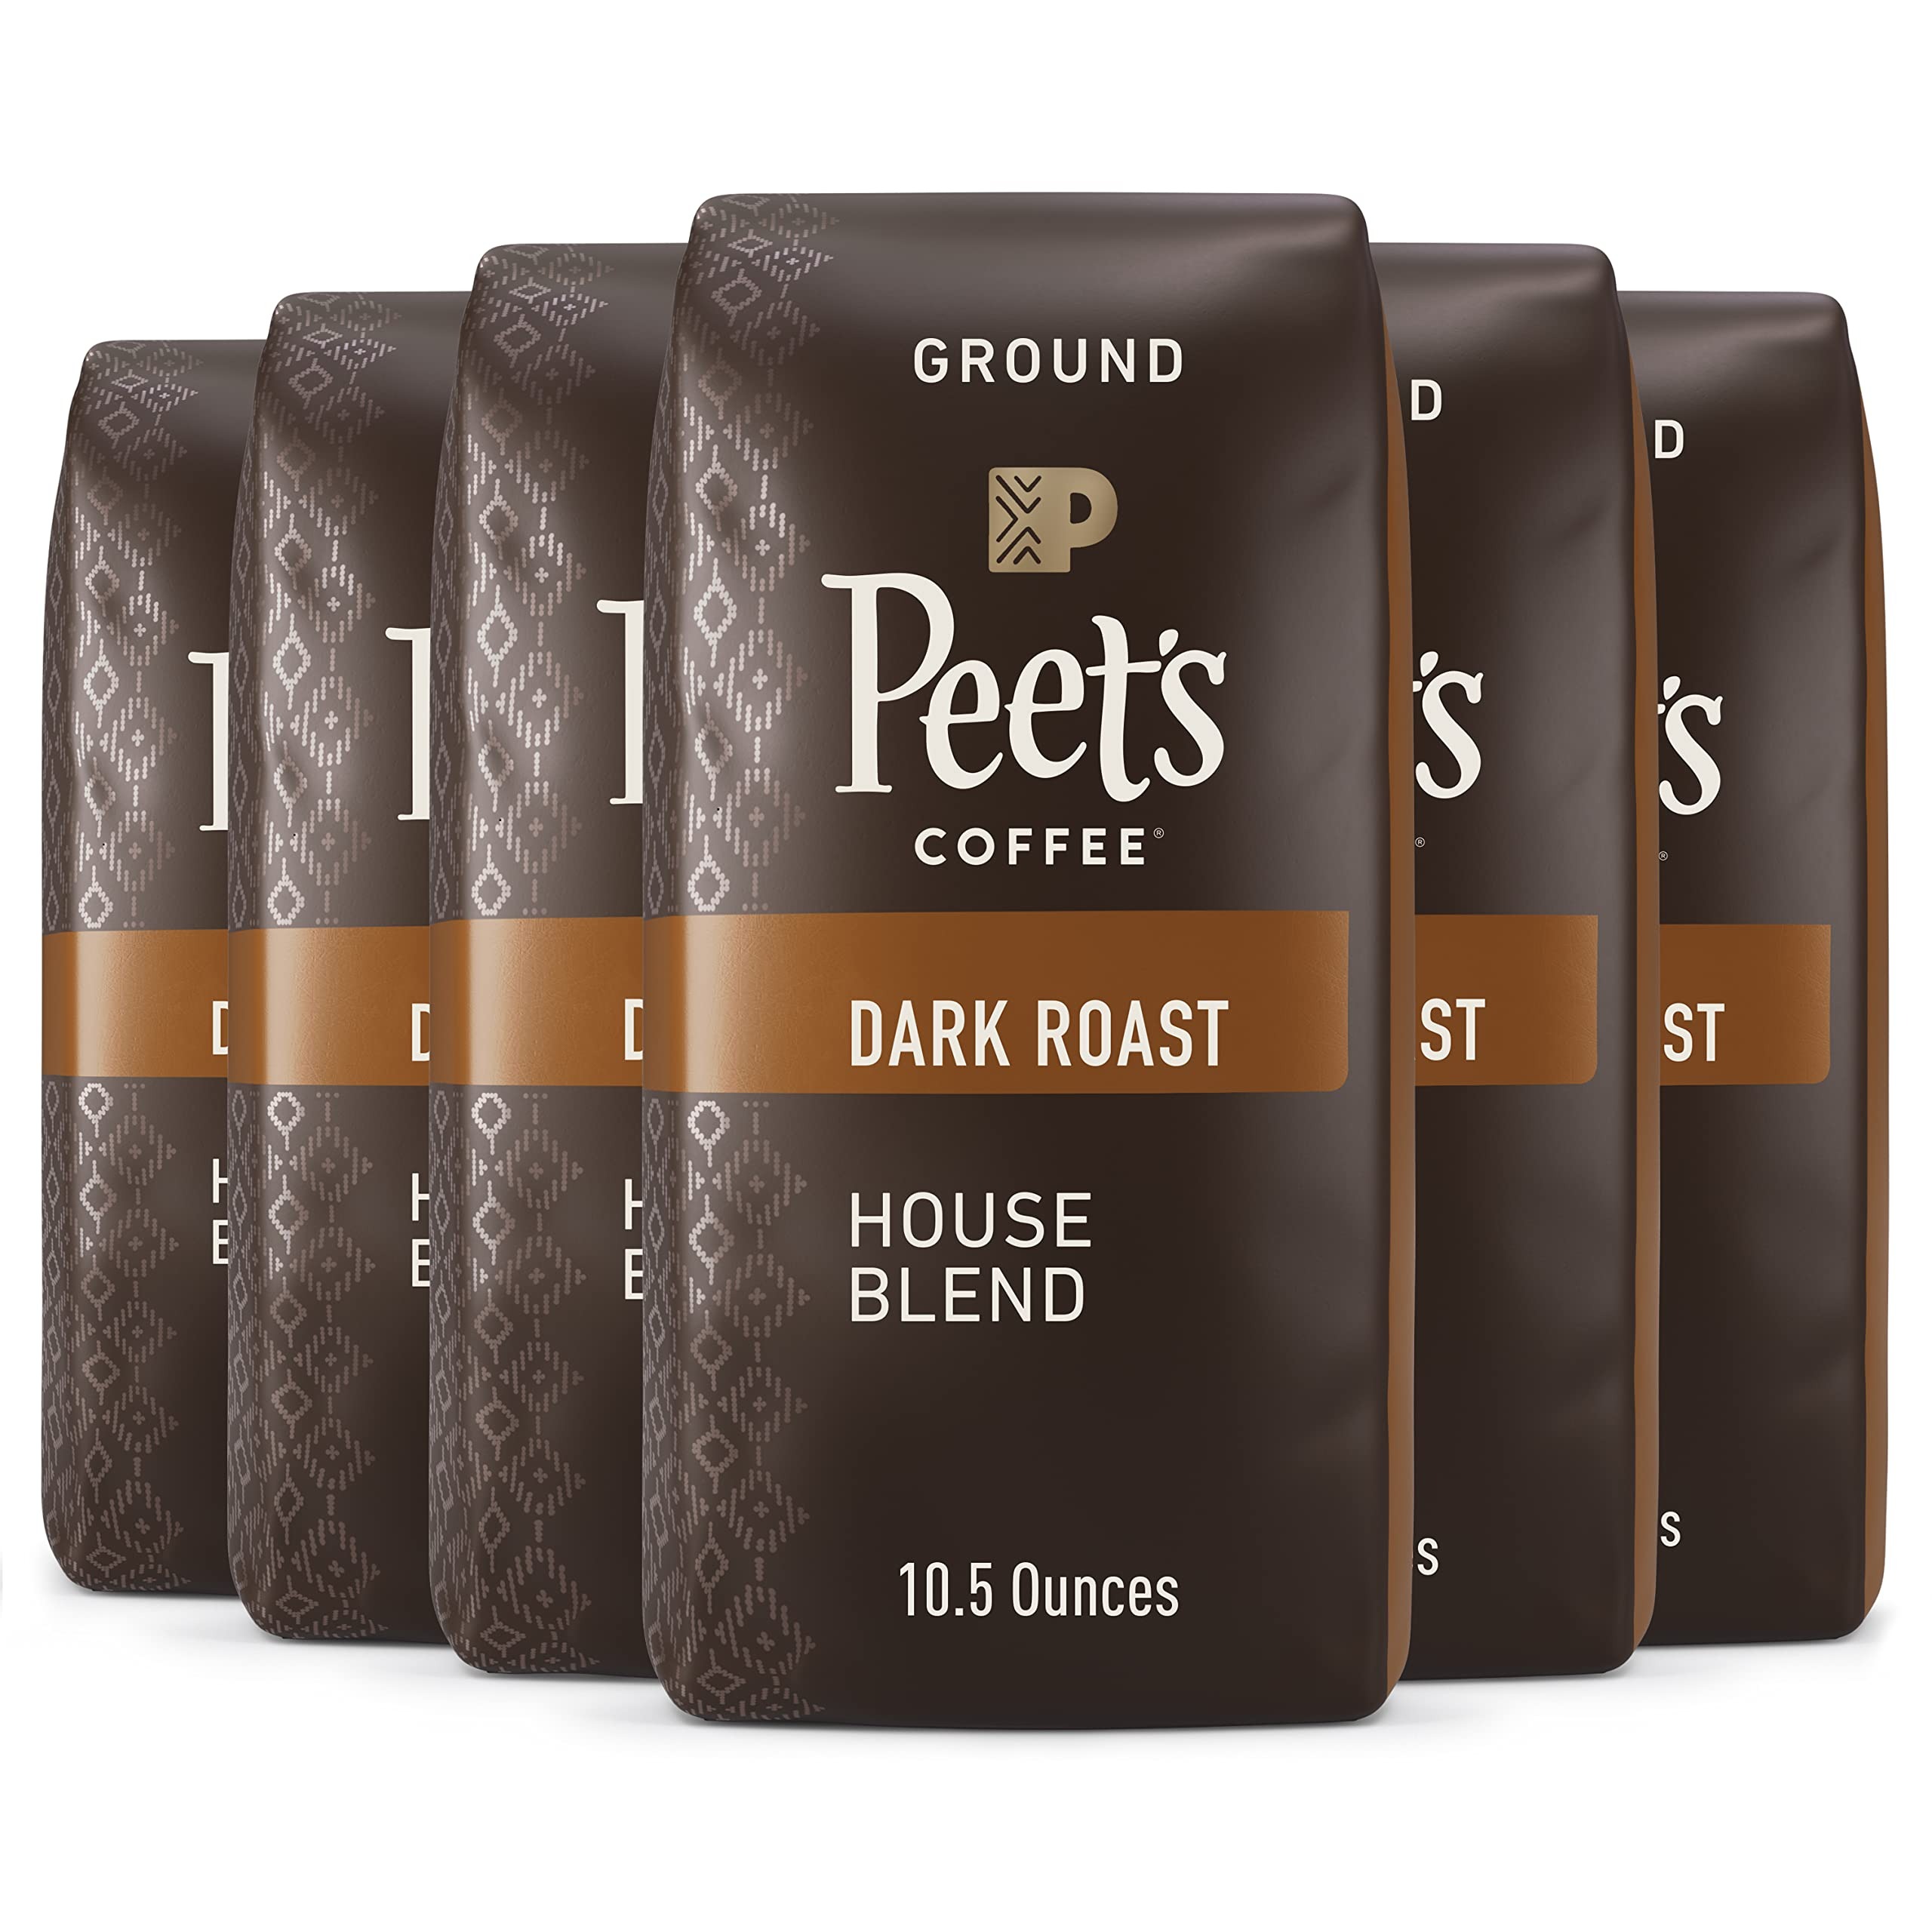
Item Name: Peet's Coffee, Dark Roast Ground Coffee - House Blend 63 Ounces (Six Bags of 10.5 Ounce)
Bullet Point 1: Contains six (6) 10.5 Ounce Bags of Peet's House Blend Ground 100% Arabica Coffee.
Bullet Point 2: Flavor and Roast: Dark Roast. Smooth, satisfying, sweet. The perfect introduction to our signature style -- strictly high-grown, finest quality, and deeply roasted to maximize flavor
Bullet Point 3: Brewing Methods: Our ground coffee is perfectly suited to make drip or a pour over in your Chemex. For other brewing methods - espresso, cold brew, or French press - consider our whole bean coffees and griding at home
Bullet Point 4: Sourcing With Impact: The coffee you buy can impact the welfare of the people and planet. Peet’s is actively engaged in driving positive impact in communities where our coffees are grown
Bullet Point 5: Rich. Complex. Incomparable. Masters of our craft for over 50 years, we hand roast the very best coffees in the world.
Value: 63.0
Unit: Ounce

Price: 11.69